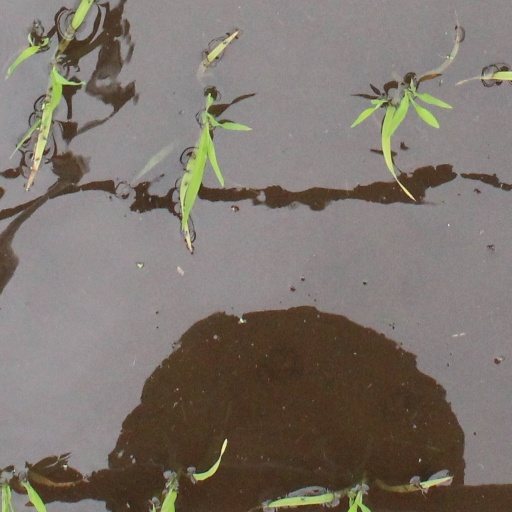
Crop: rice